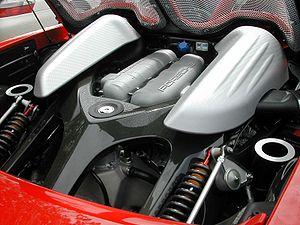
La Porsche Carrera GT est une supercar produite par le constructeur automobile allemand Porsche de 2003 à 2006, successeur de la Porsche GT1. À l'origine présentée comme un concept car par le constructeur, elle est ensuite devenue un des rares véhicules de série dont la vitesse de pointe dépasse les 300 km/h. Pour atteindre de telles performances, l'engin est équipé d'un moteur V10 développant 612 chevaux et de freins céramiques perforés et ventilés.